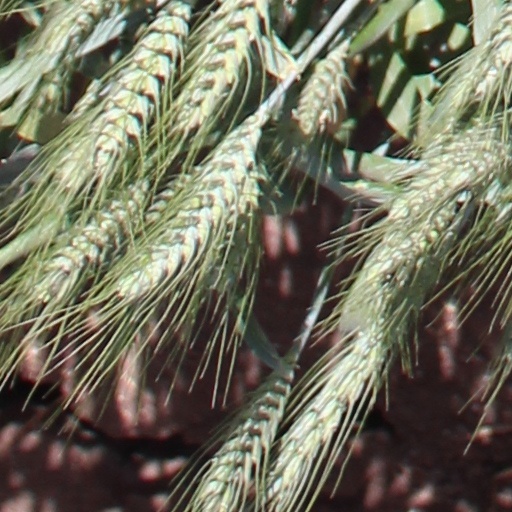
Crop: wheat